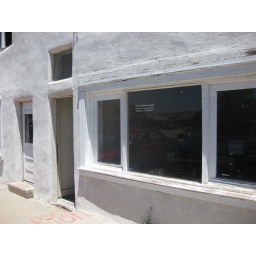
it is easy to find the white building in the middle of downtown Quemado